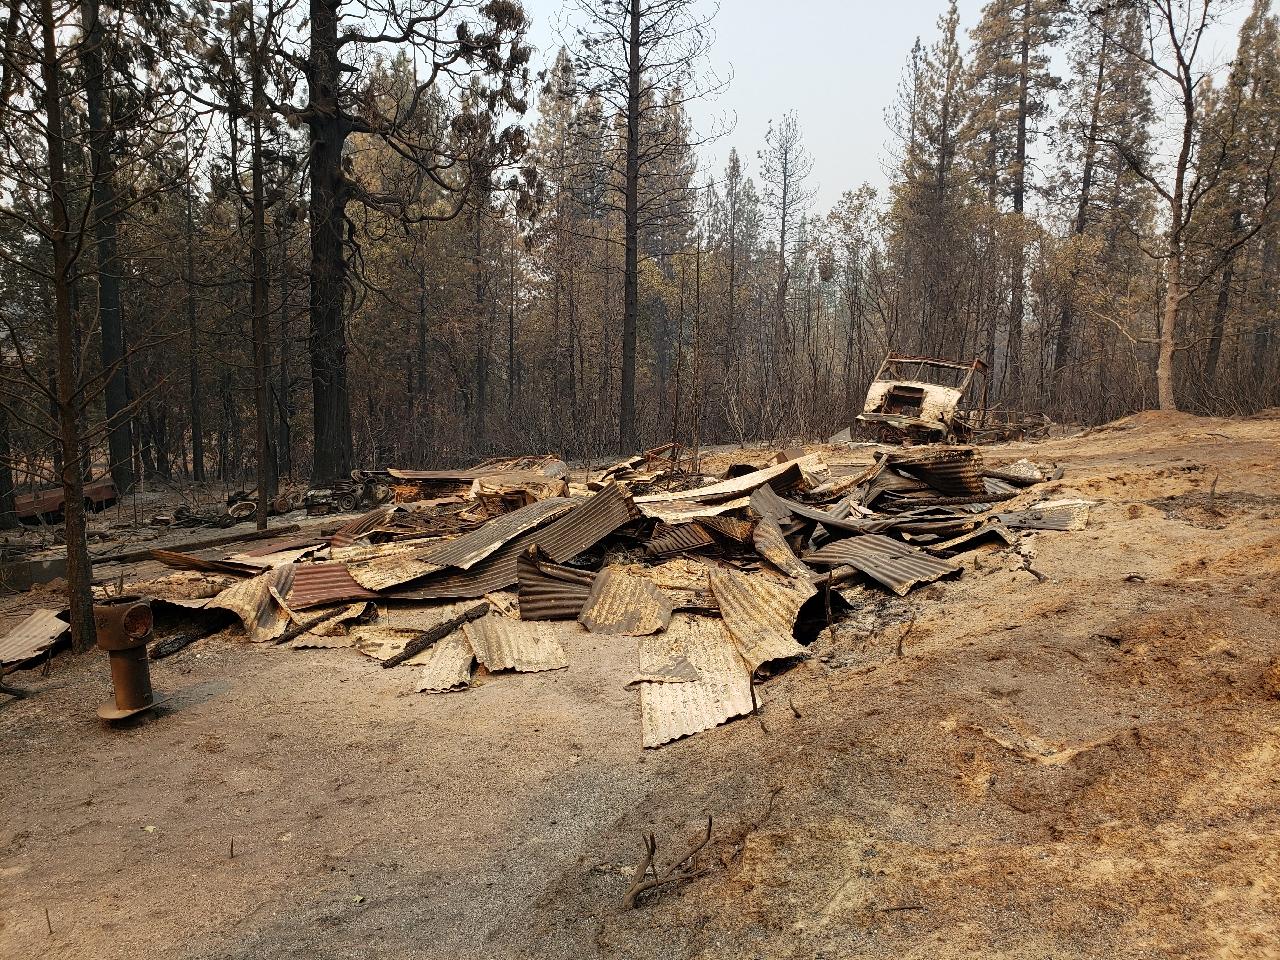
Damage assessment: destroyed